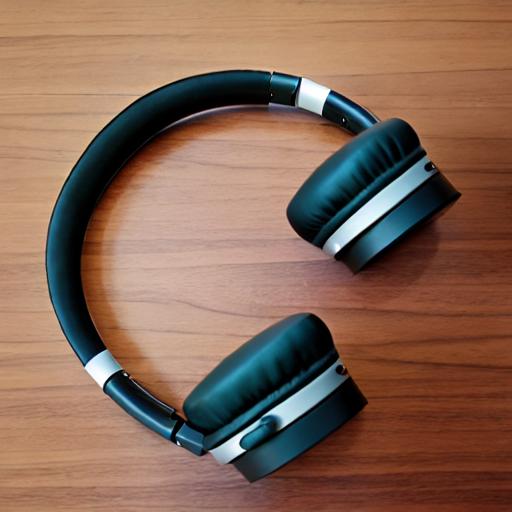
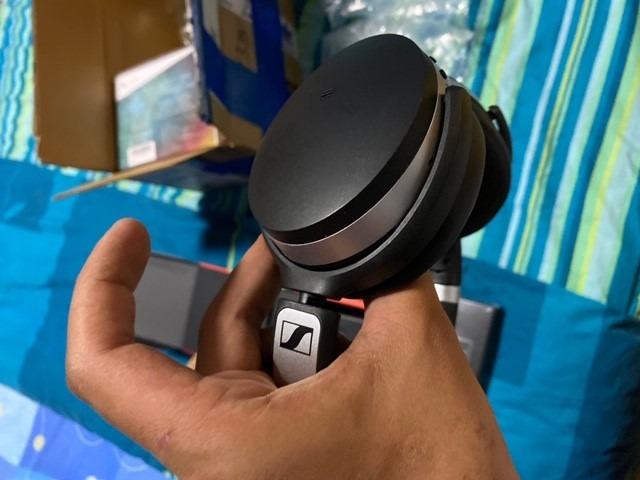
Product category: headphones
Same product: no